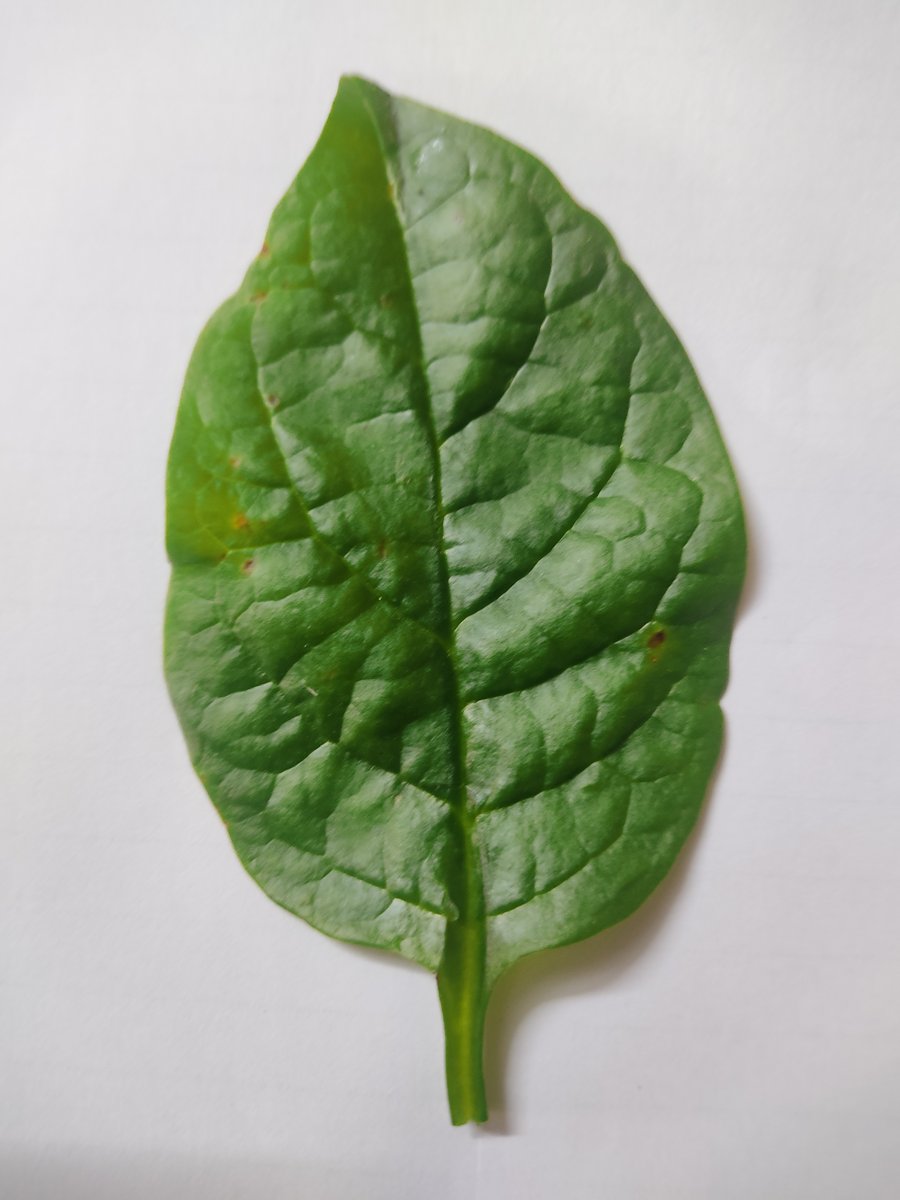
Label: Healthy-Leaf